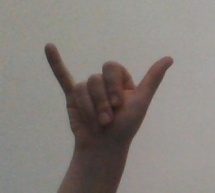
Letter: ya